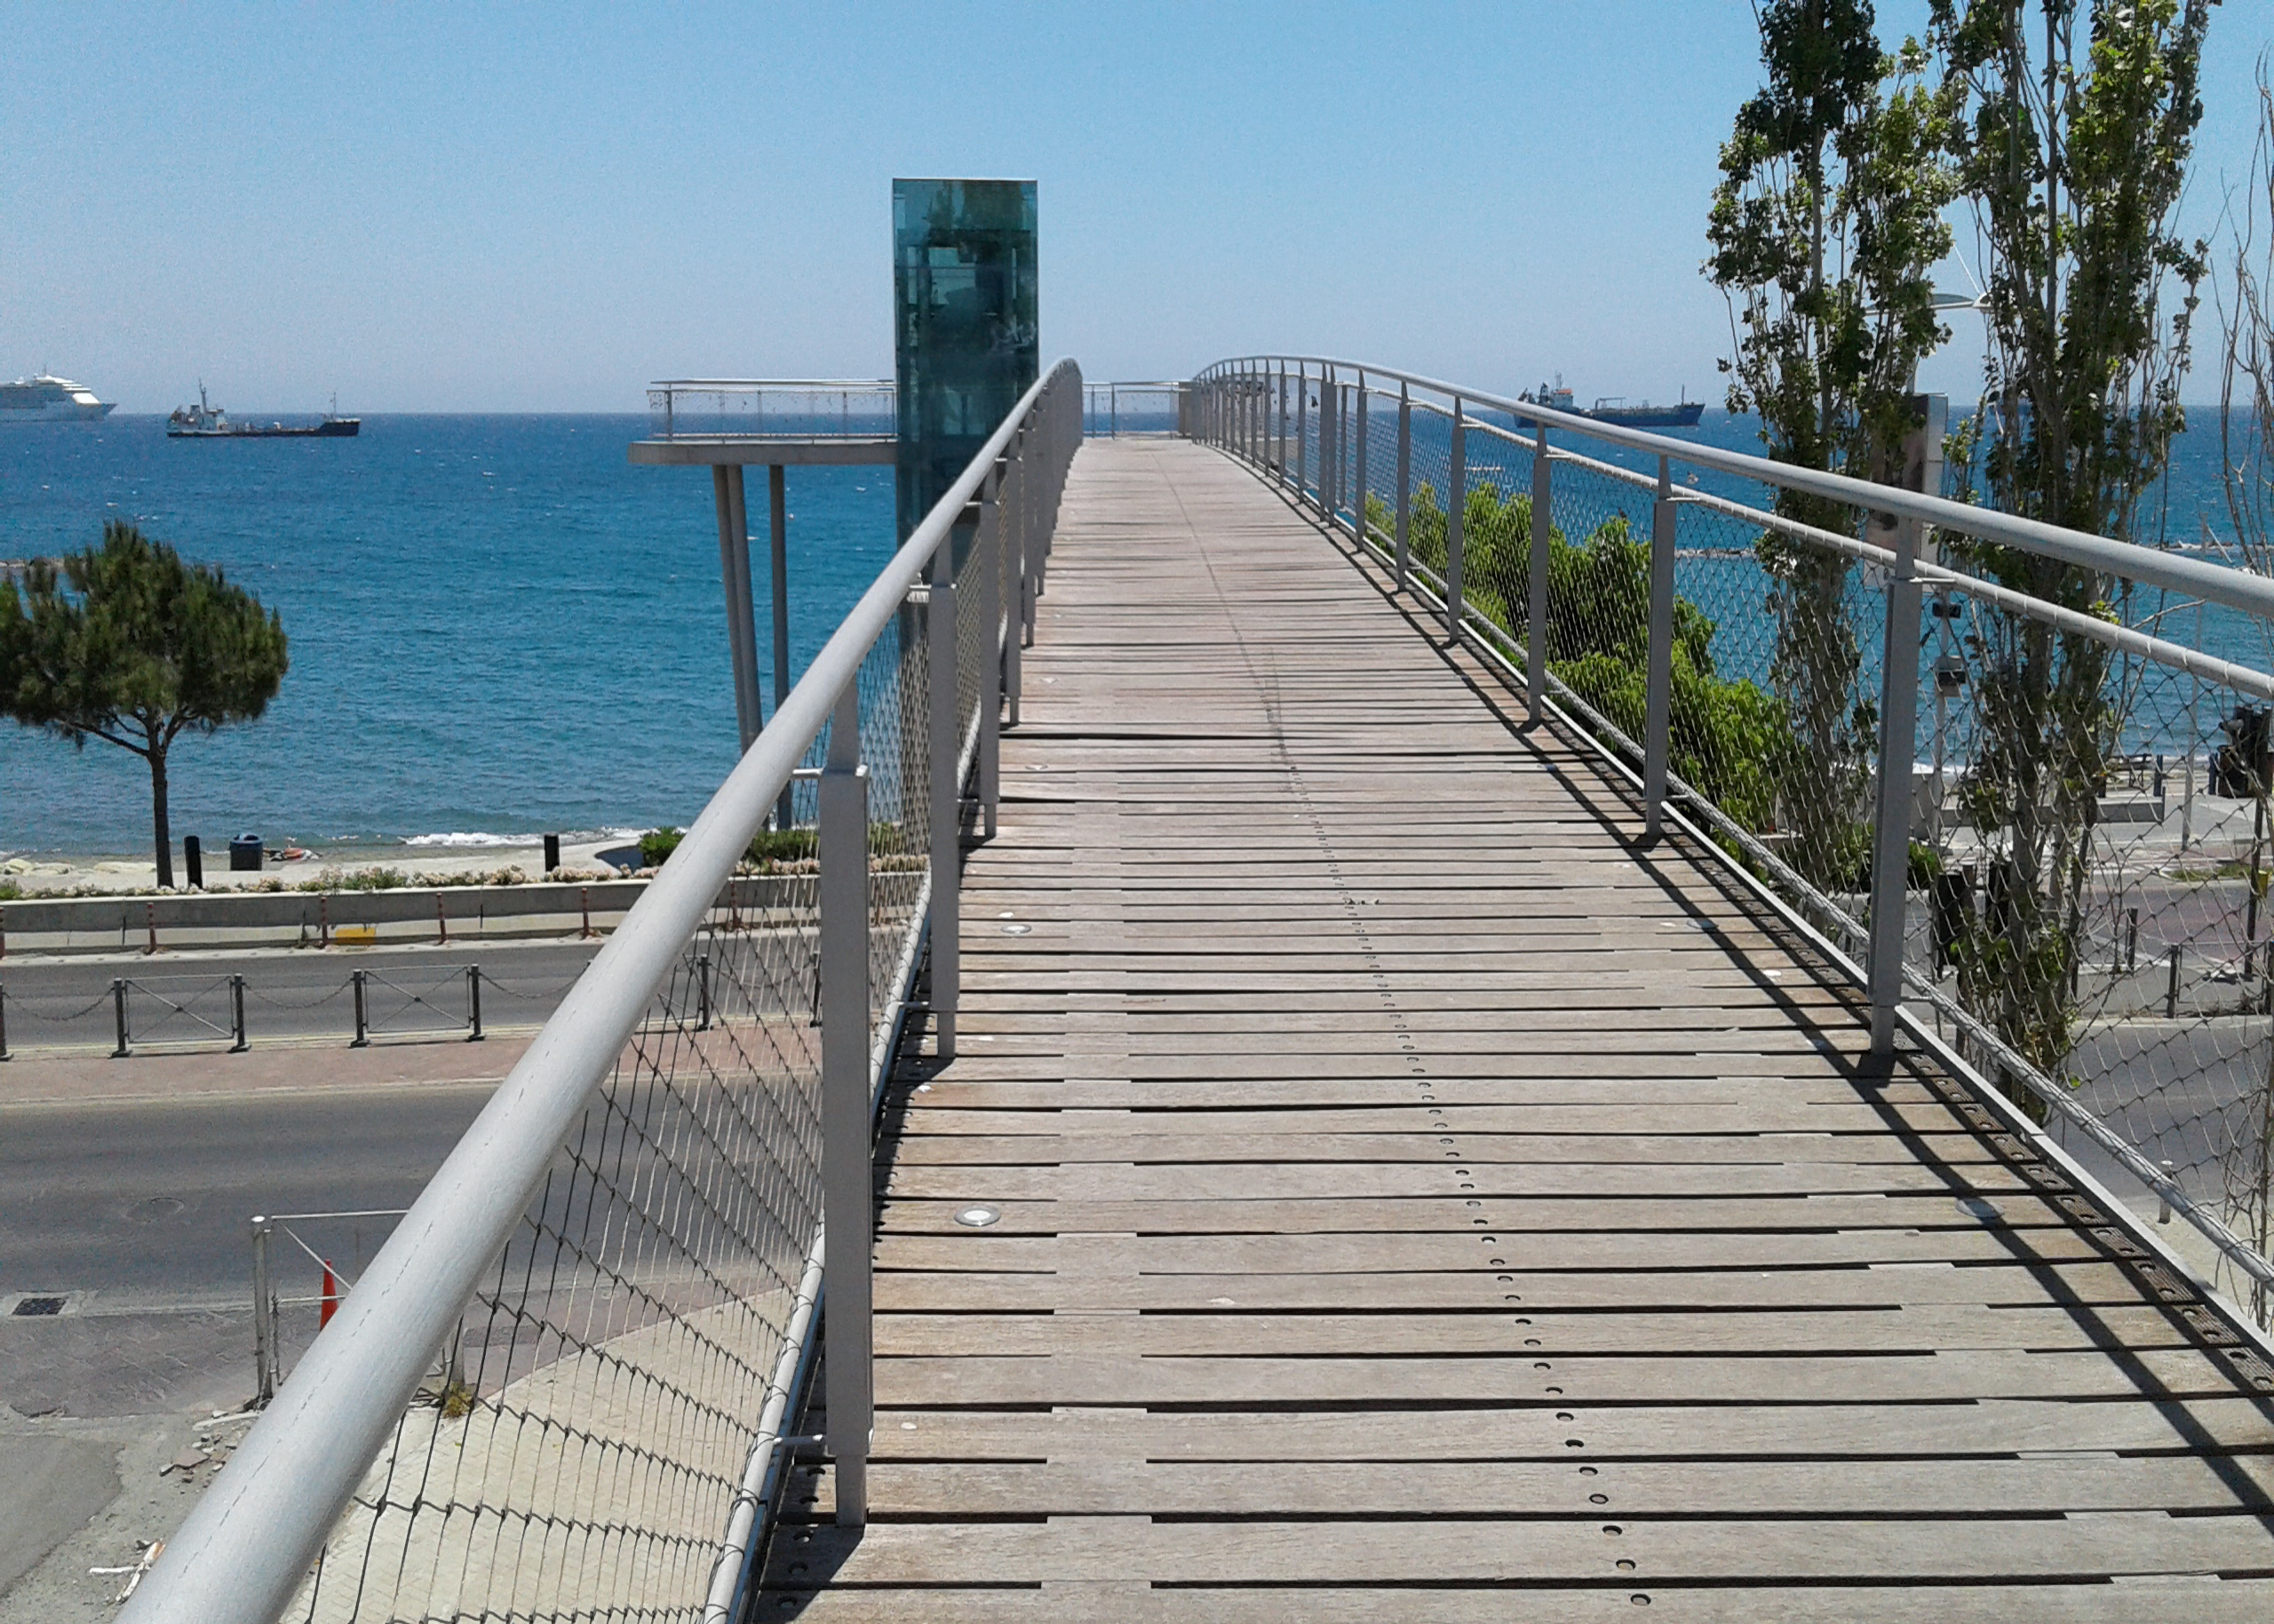
sky, sea, boat, ship, constructions, wooden, trees, traffic, road, water, ramps, bridges, raised crossings, wood, tree, bridge, fence, composite material, handrail, walkway, metal, city, boardwalk, horizon, nonbuilding structure, fixed link, plant, pedestrian, symmetry, concrete bridge, guard rail, steel, ocean, slope, palm tree, road surface, girder bridge, beach